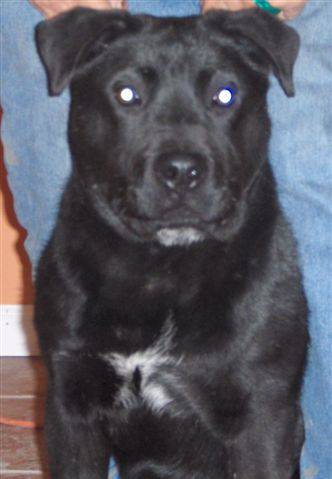
Label: dogs